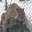
Label: leopard